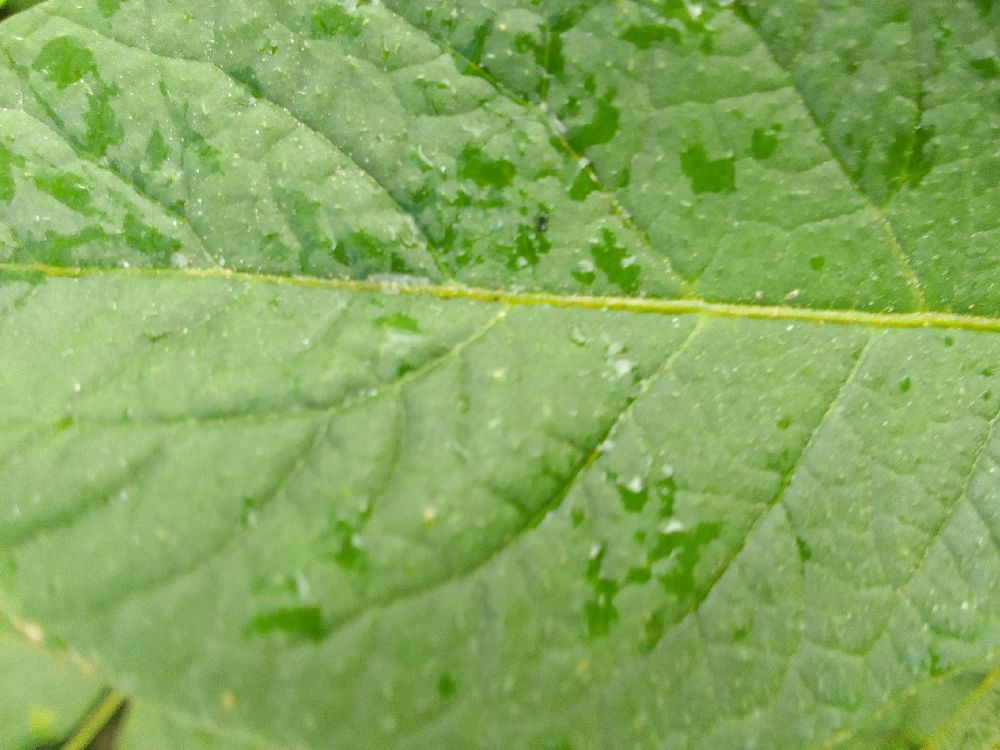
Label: Healthy